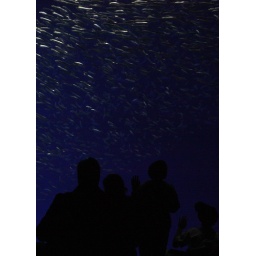
sooc. the school of fish was huge! reflections at the top from a light in the water against the fish.